Describe the emotion expressed in this image:  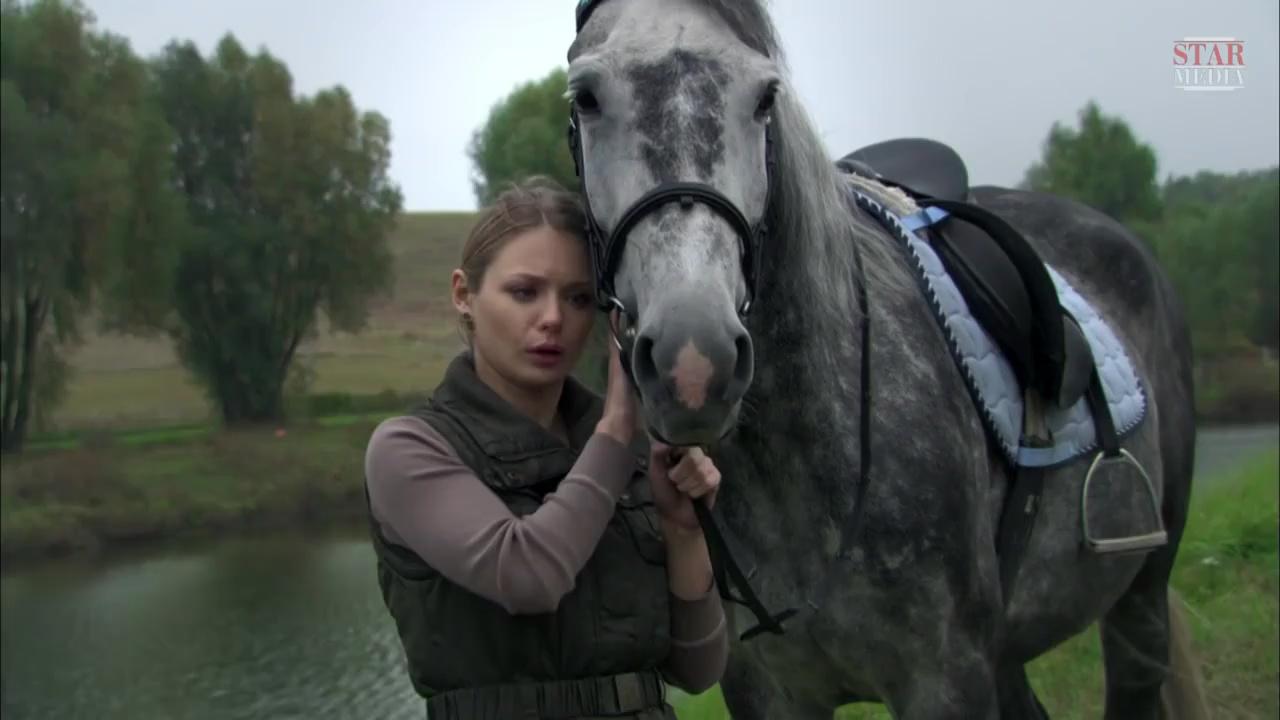
This person displays Pain, valence and arousal with low intensity.